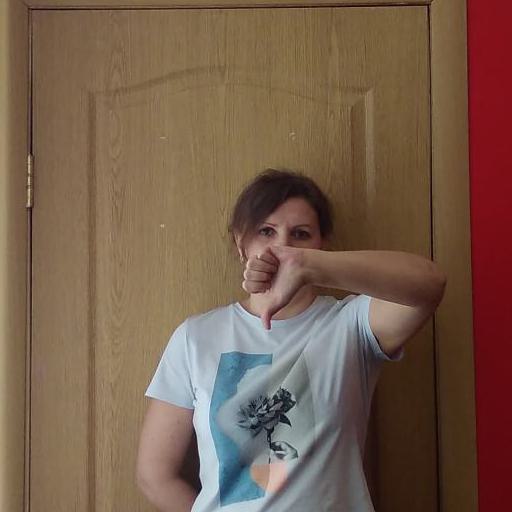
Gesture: dislike